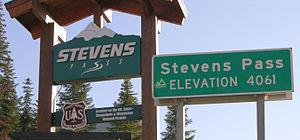
Le col Stevens est un col de montagne dans la chaîne des Cascades, situé à 1 236 mètres d'altitude, dans l'État de Washington, aux États-Unis.